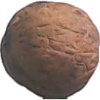
Label: Walnut 1